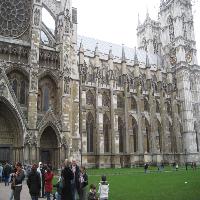
Weather: cloudy or overcast